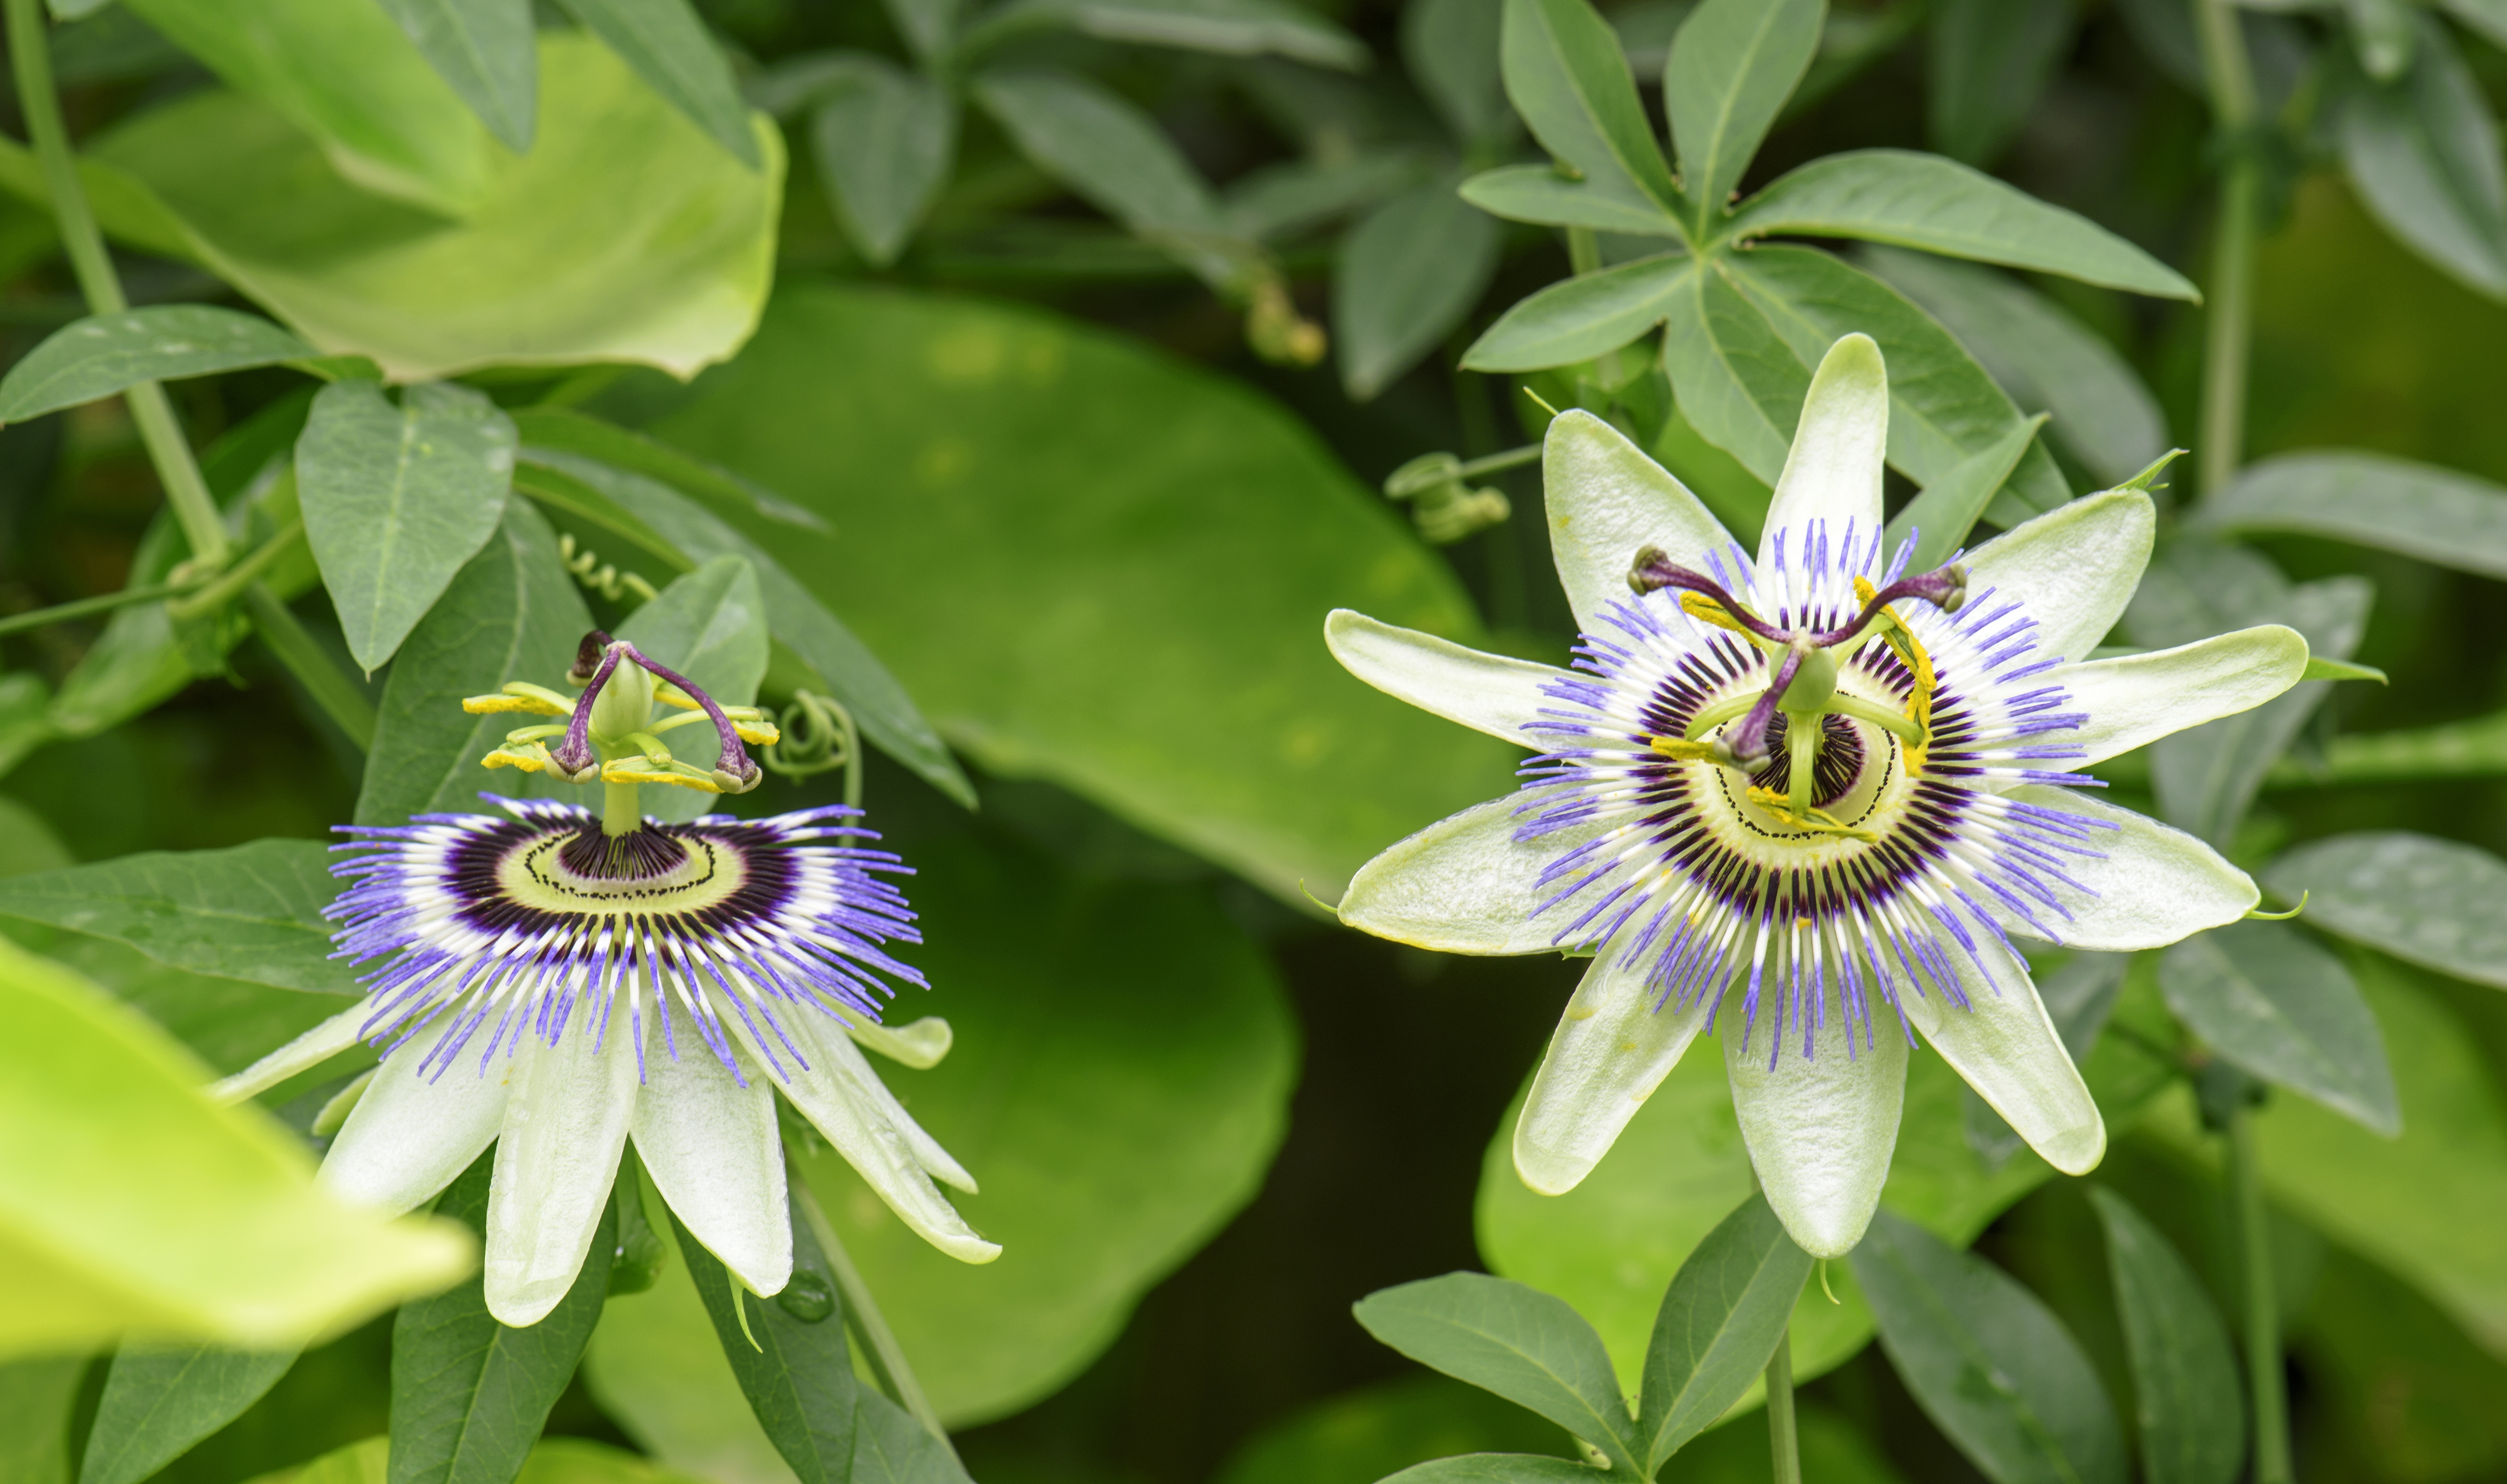
plant, flower, summer, botany, flora, greenhouse, wildflower, flowers, passion flower, macro photography, flowering plant, watch flowers, blue arboretum greenhouse, land plant, passion flower family, purple passionflower